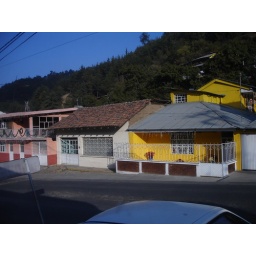
So many houses were painted in bright colors; it was hard to photograph them while the bus was moving.